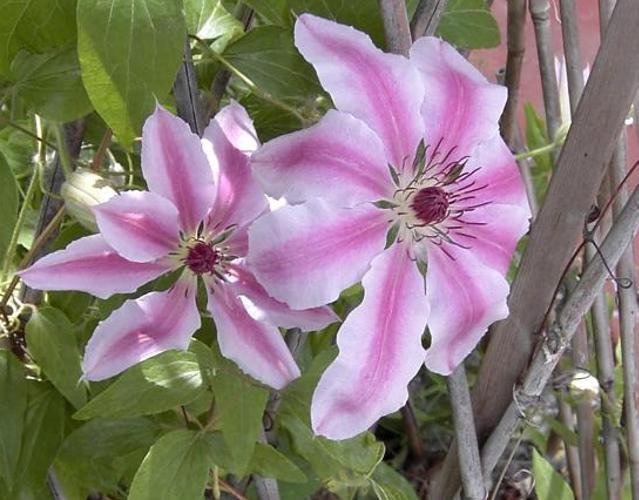
Label: clematis